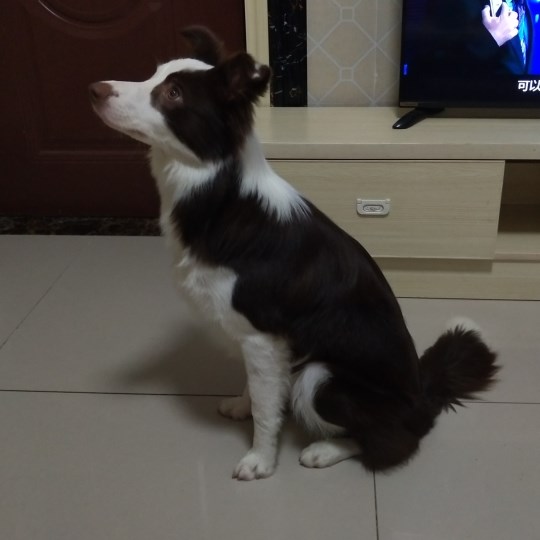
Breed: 2594-n000109-Border_collie